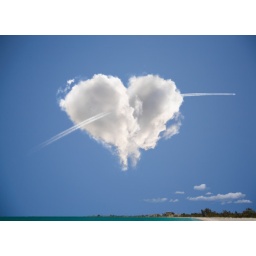
Heart shaped cloud pierced by airplane